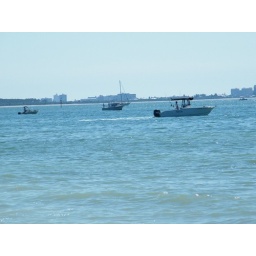
Holiday weekend means lots of boats in the water